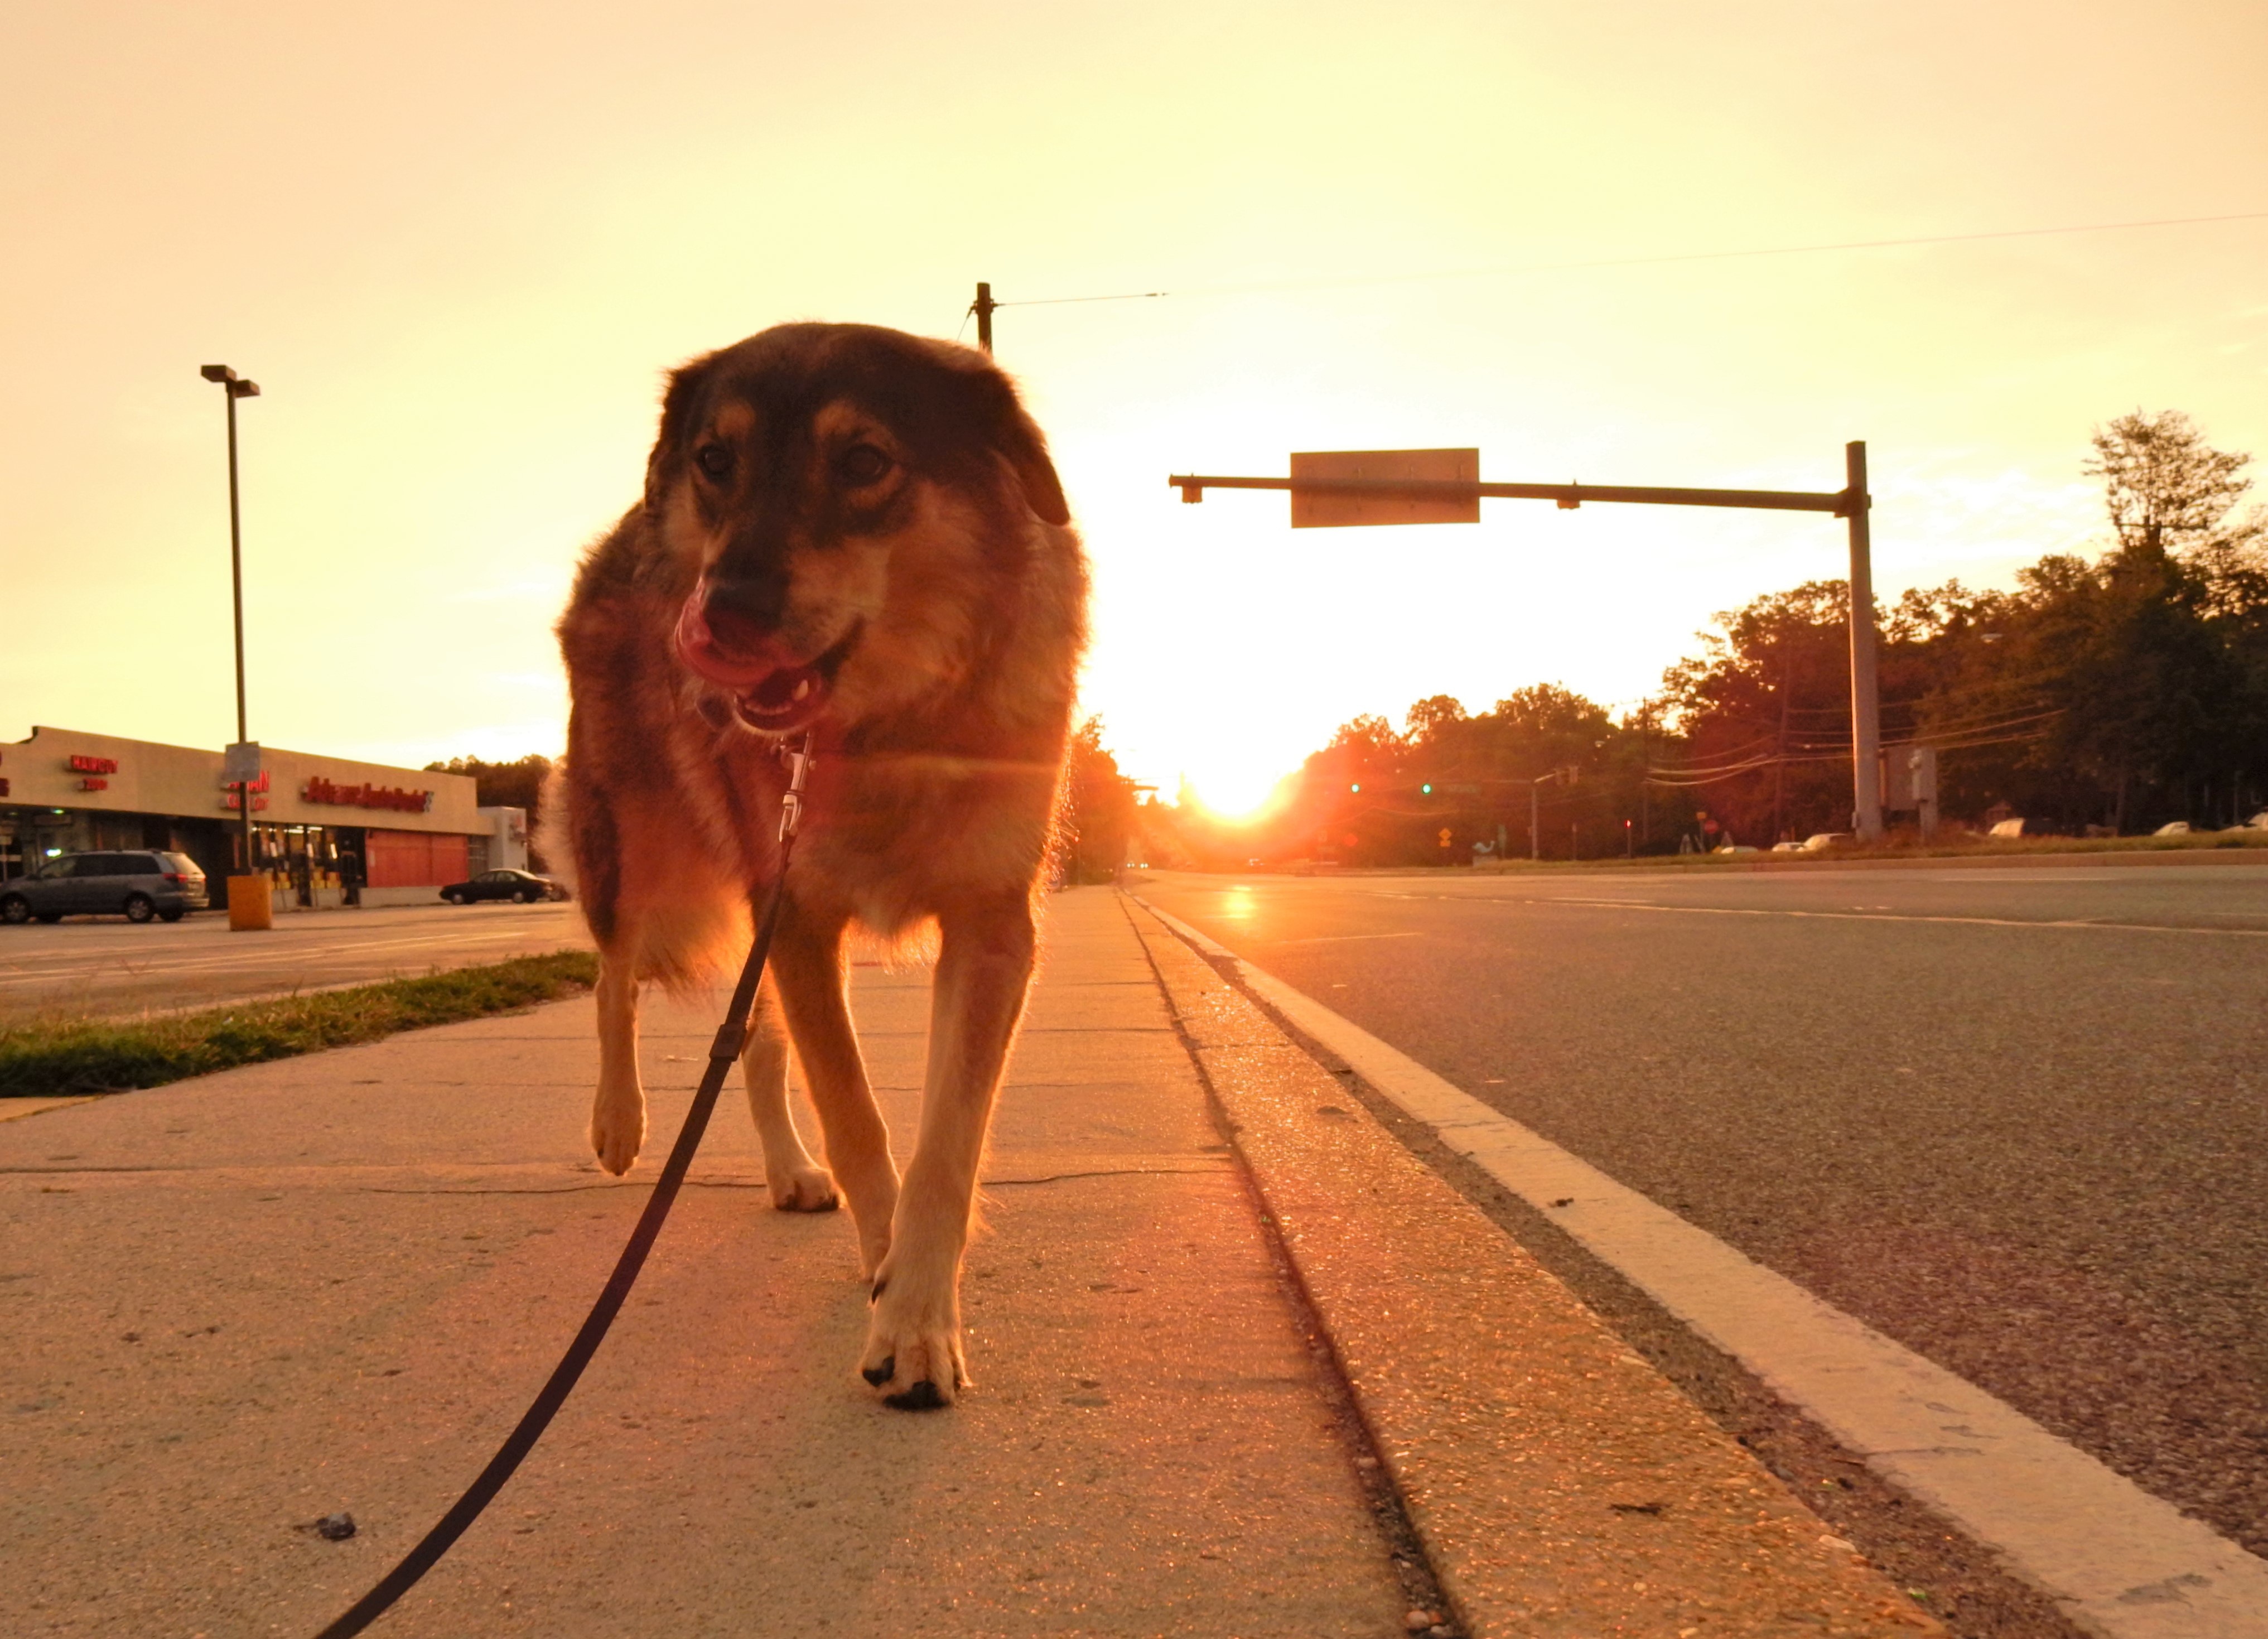
sunset, morning, dog, evening, color, mammal, dog like mammal